Des Christian

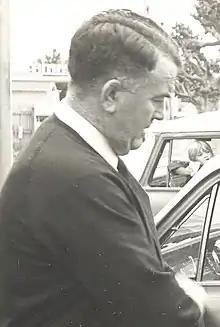
Christian in 1969

Desmond Lawrence Christian (9 September 1923 – 30 August 1977) was a New Zealand rugby union player and coach. A number 8 and prop, Christian represented Auckland at a provincial level, and was a member of the New Zealand national side, the All Blacks, on their 1949 tour of South Africa. He played 11 matches for the All Blacks on that tour, including one international. He later coached the Horowhenua representative team, and was a selector for the North Island (1963–69) and national (1964–66) sides.